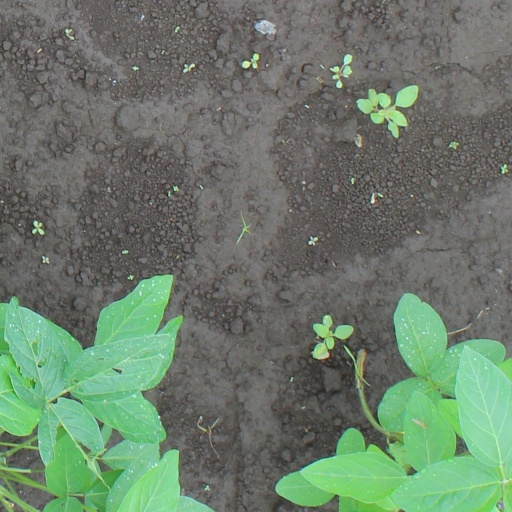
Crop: soybean